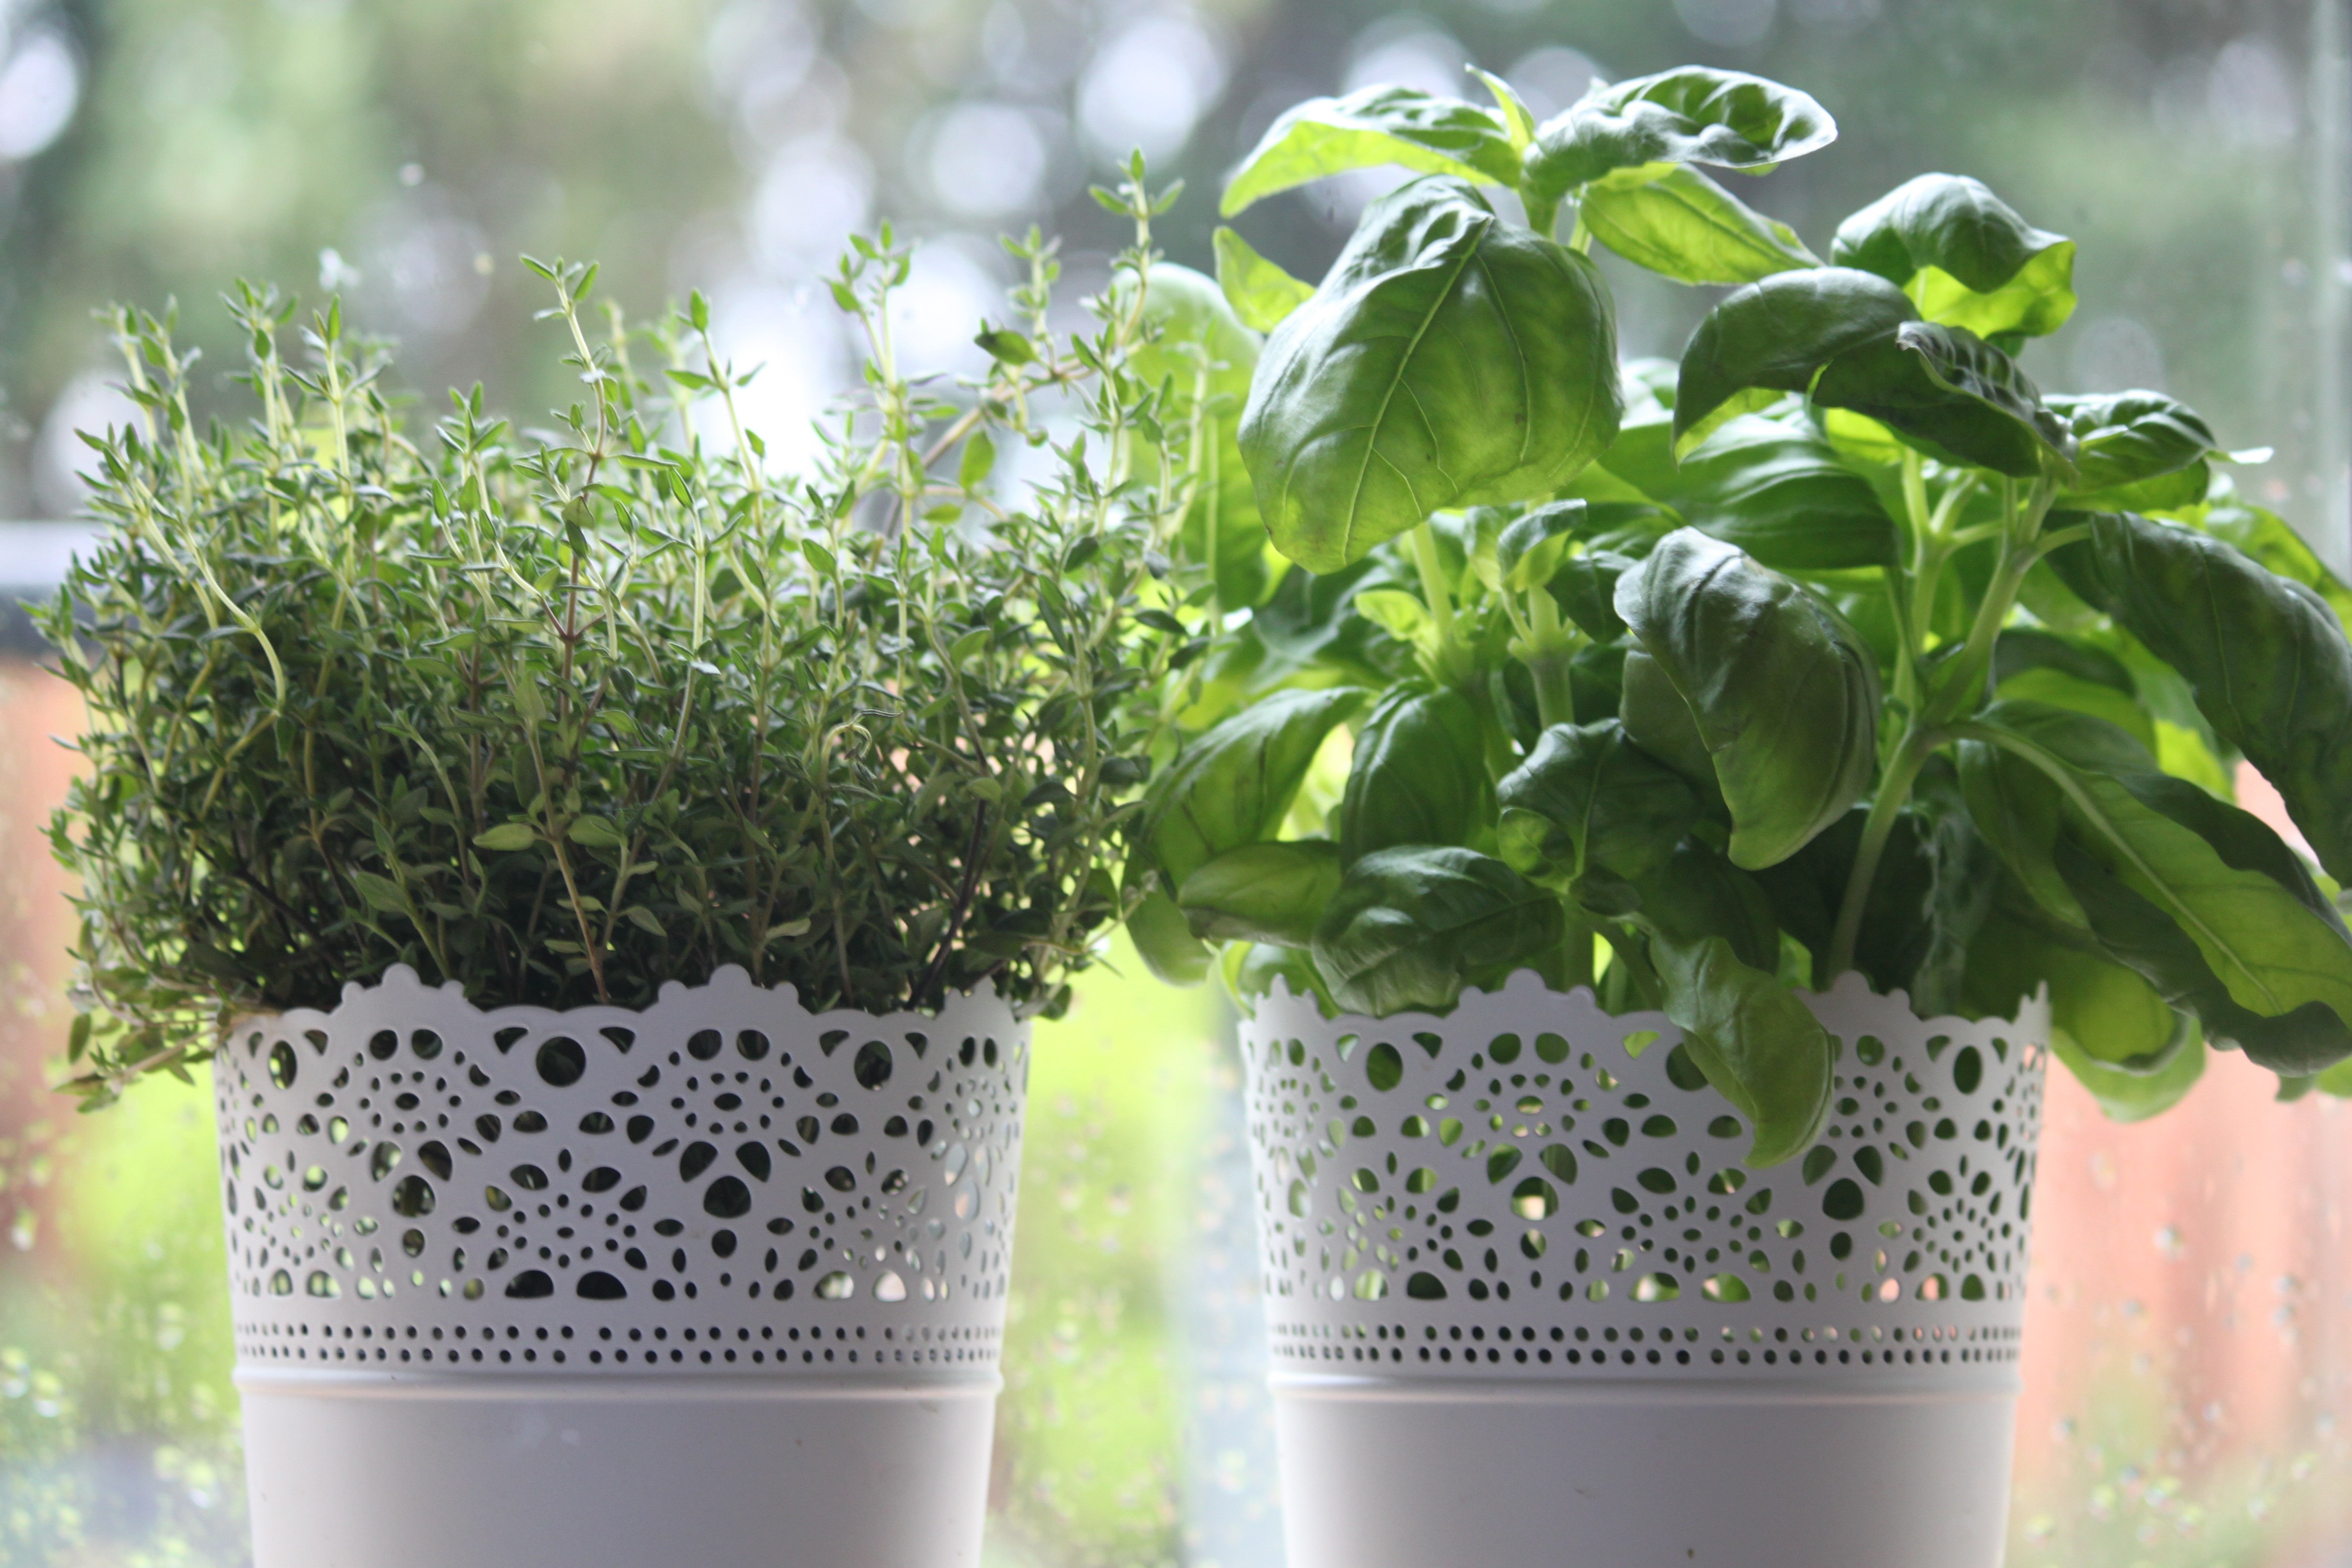
plant, flower, food, herb, produce, basil, shrub, flowerpot, herbs, thyme, flowering plant, land plant